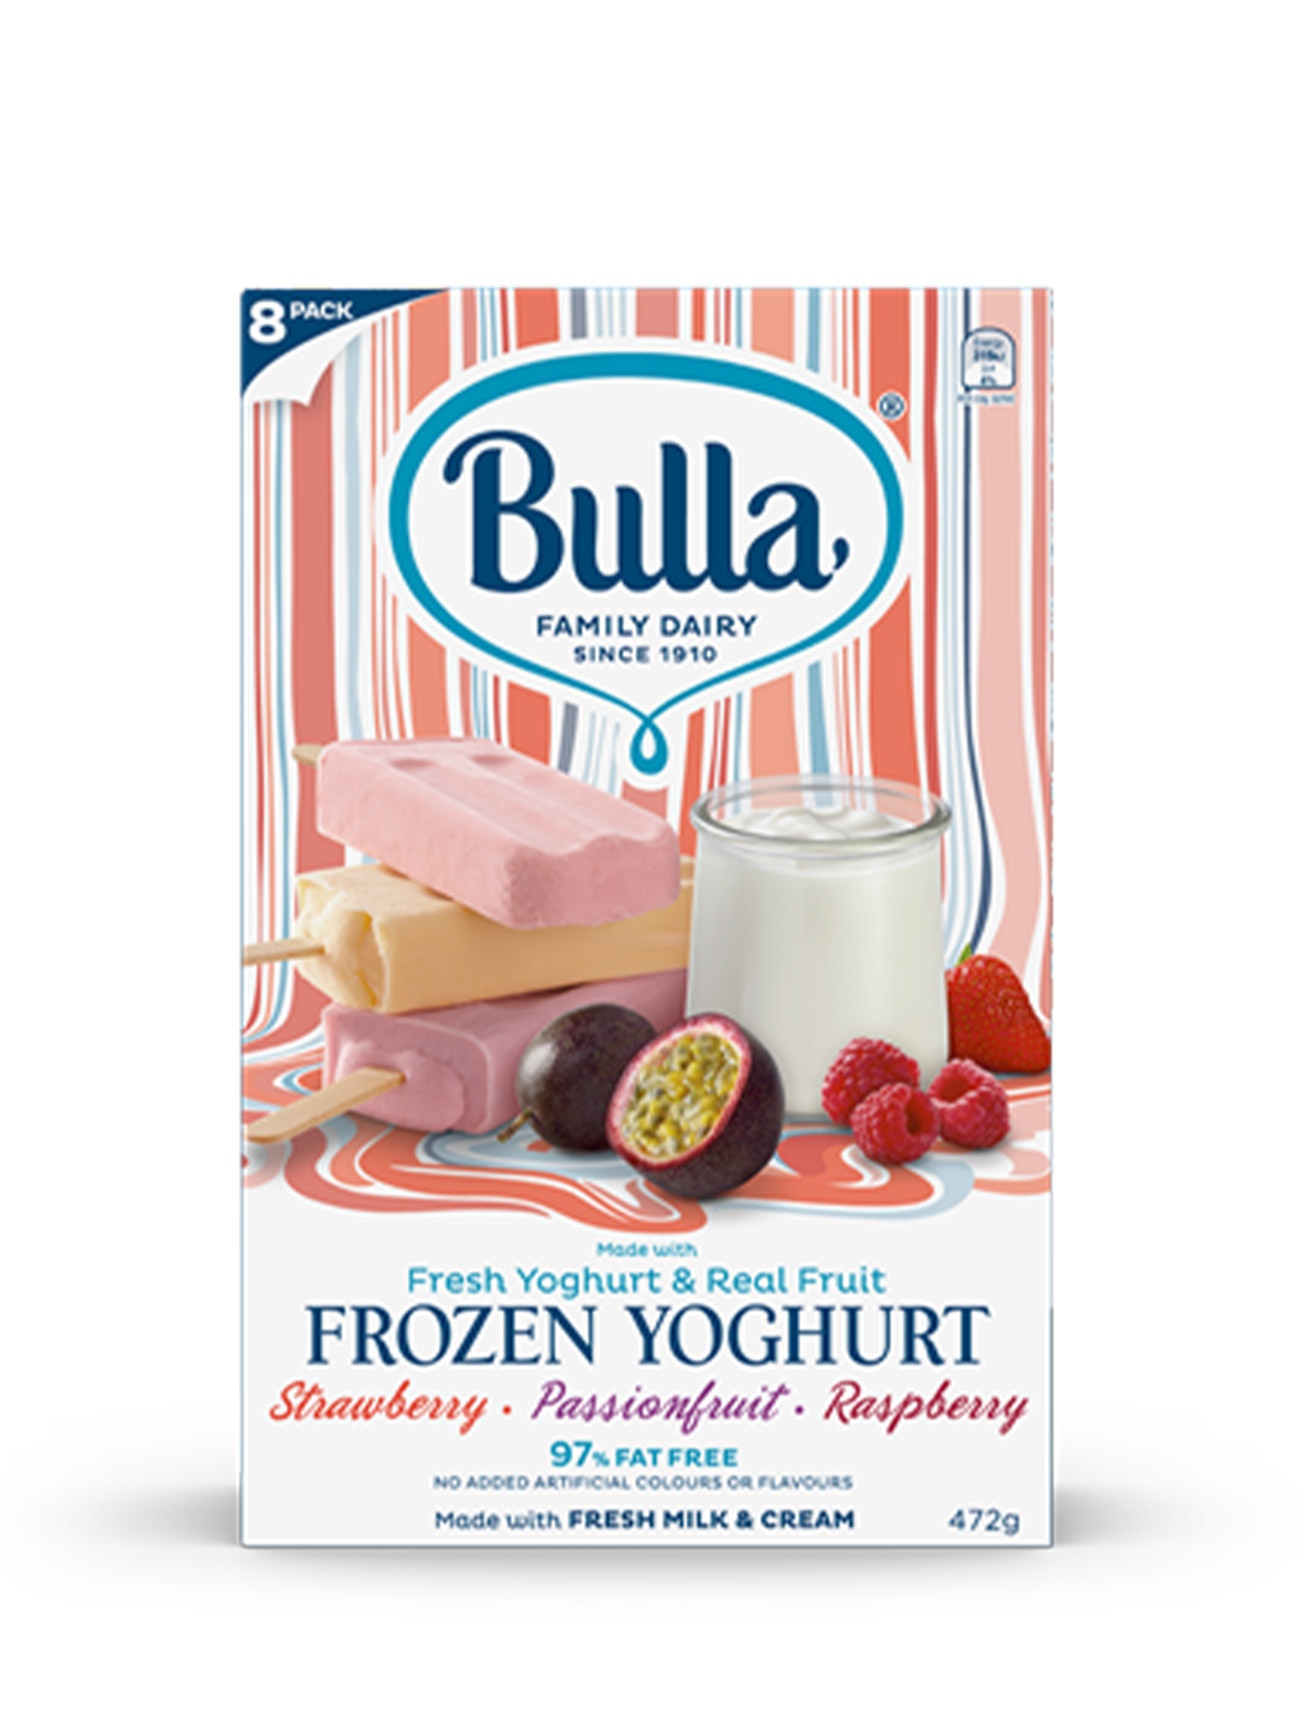
BULLA FRUIT&YOGURT SELECTION PACK 8S
BULLA FRUIT&YOGURT SELECTION PACK 8S
Brand: Bulla
Category: Food, Beverages & Tobacco > Food Items > Frozen Desserts & Novelties > Ice Cream & Frozen Yogurt > Frozen Yogurt